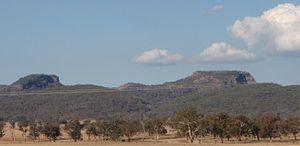
Table Top/Ettamogah est une banlieue d'Albury, se situant dans la zone d'administration locale de la Ville d'Albury, dans la région de la Riverina en Nouvelle-Galles du Sud.